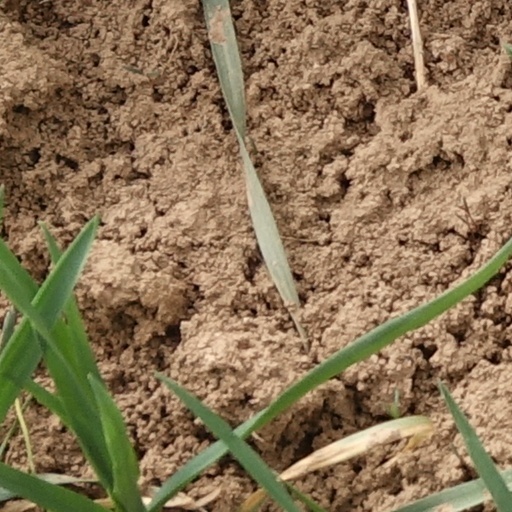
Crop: wheat